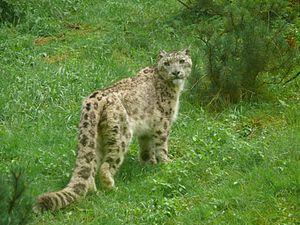
Panthera est un genre de la famille des félins qui comporte cinq espèces vivantes connues : le léopard, le lion, le tigre, le jaguar, et la panthère des neiges rajoutée récemment au genre, et six espèces